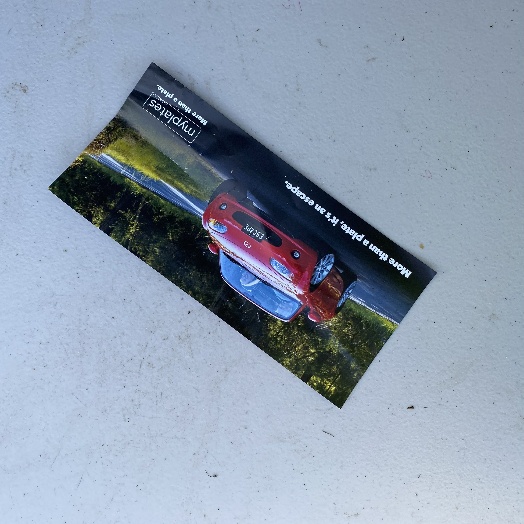
Label: Paper